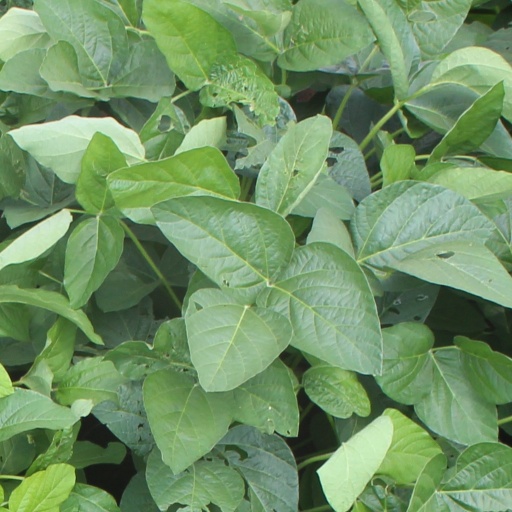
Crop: soybean